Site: brandenburg
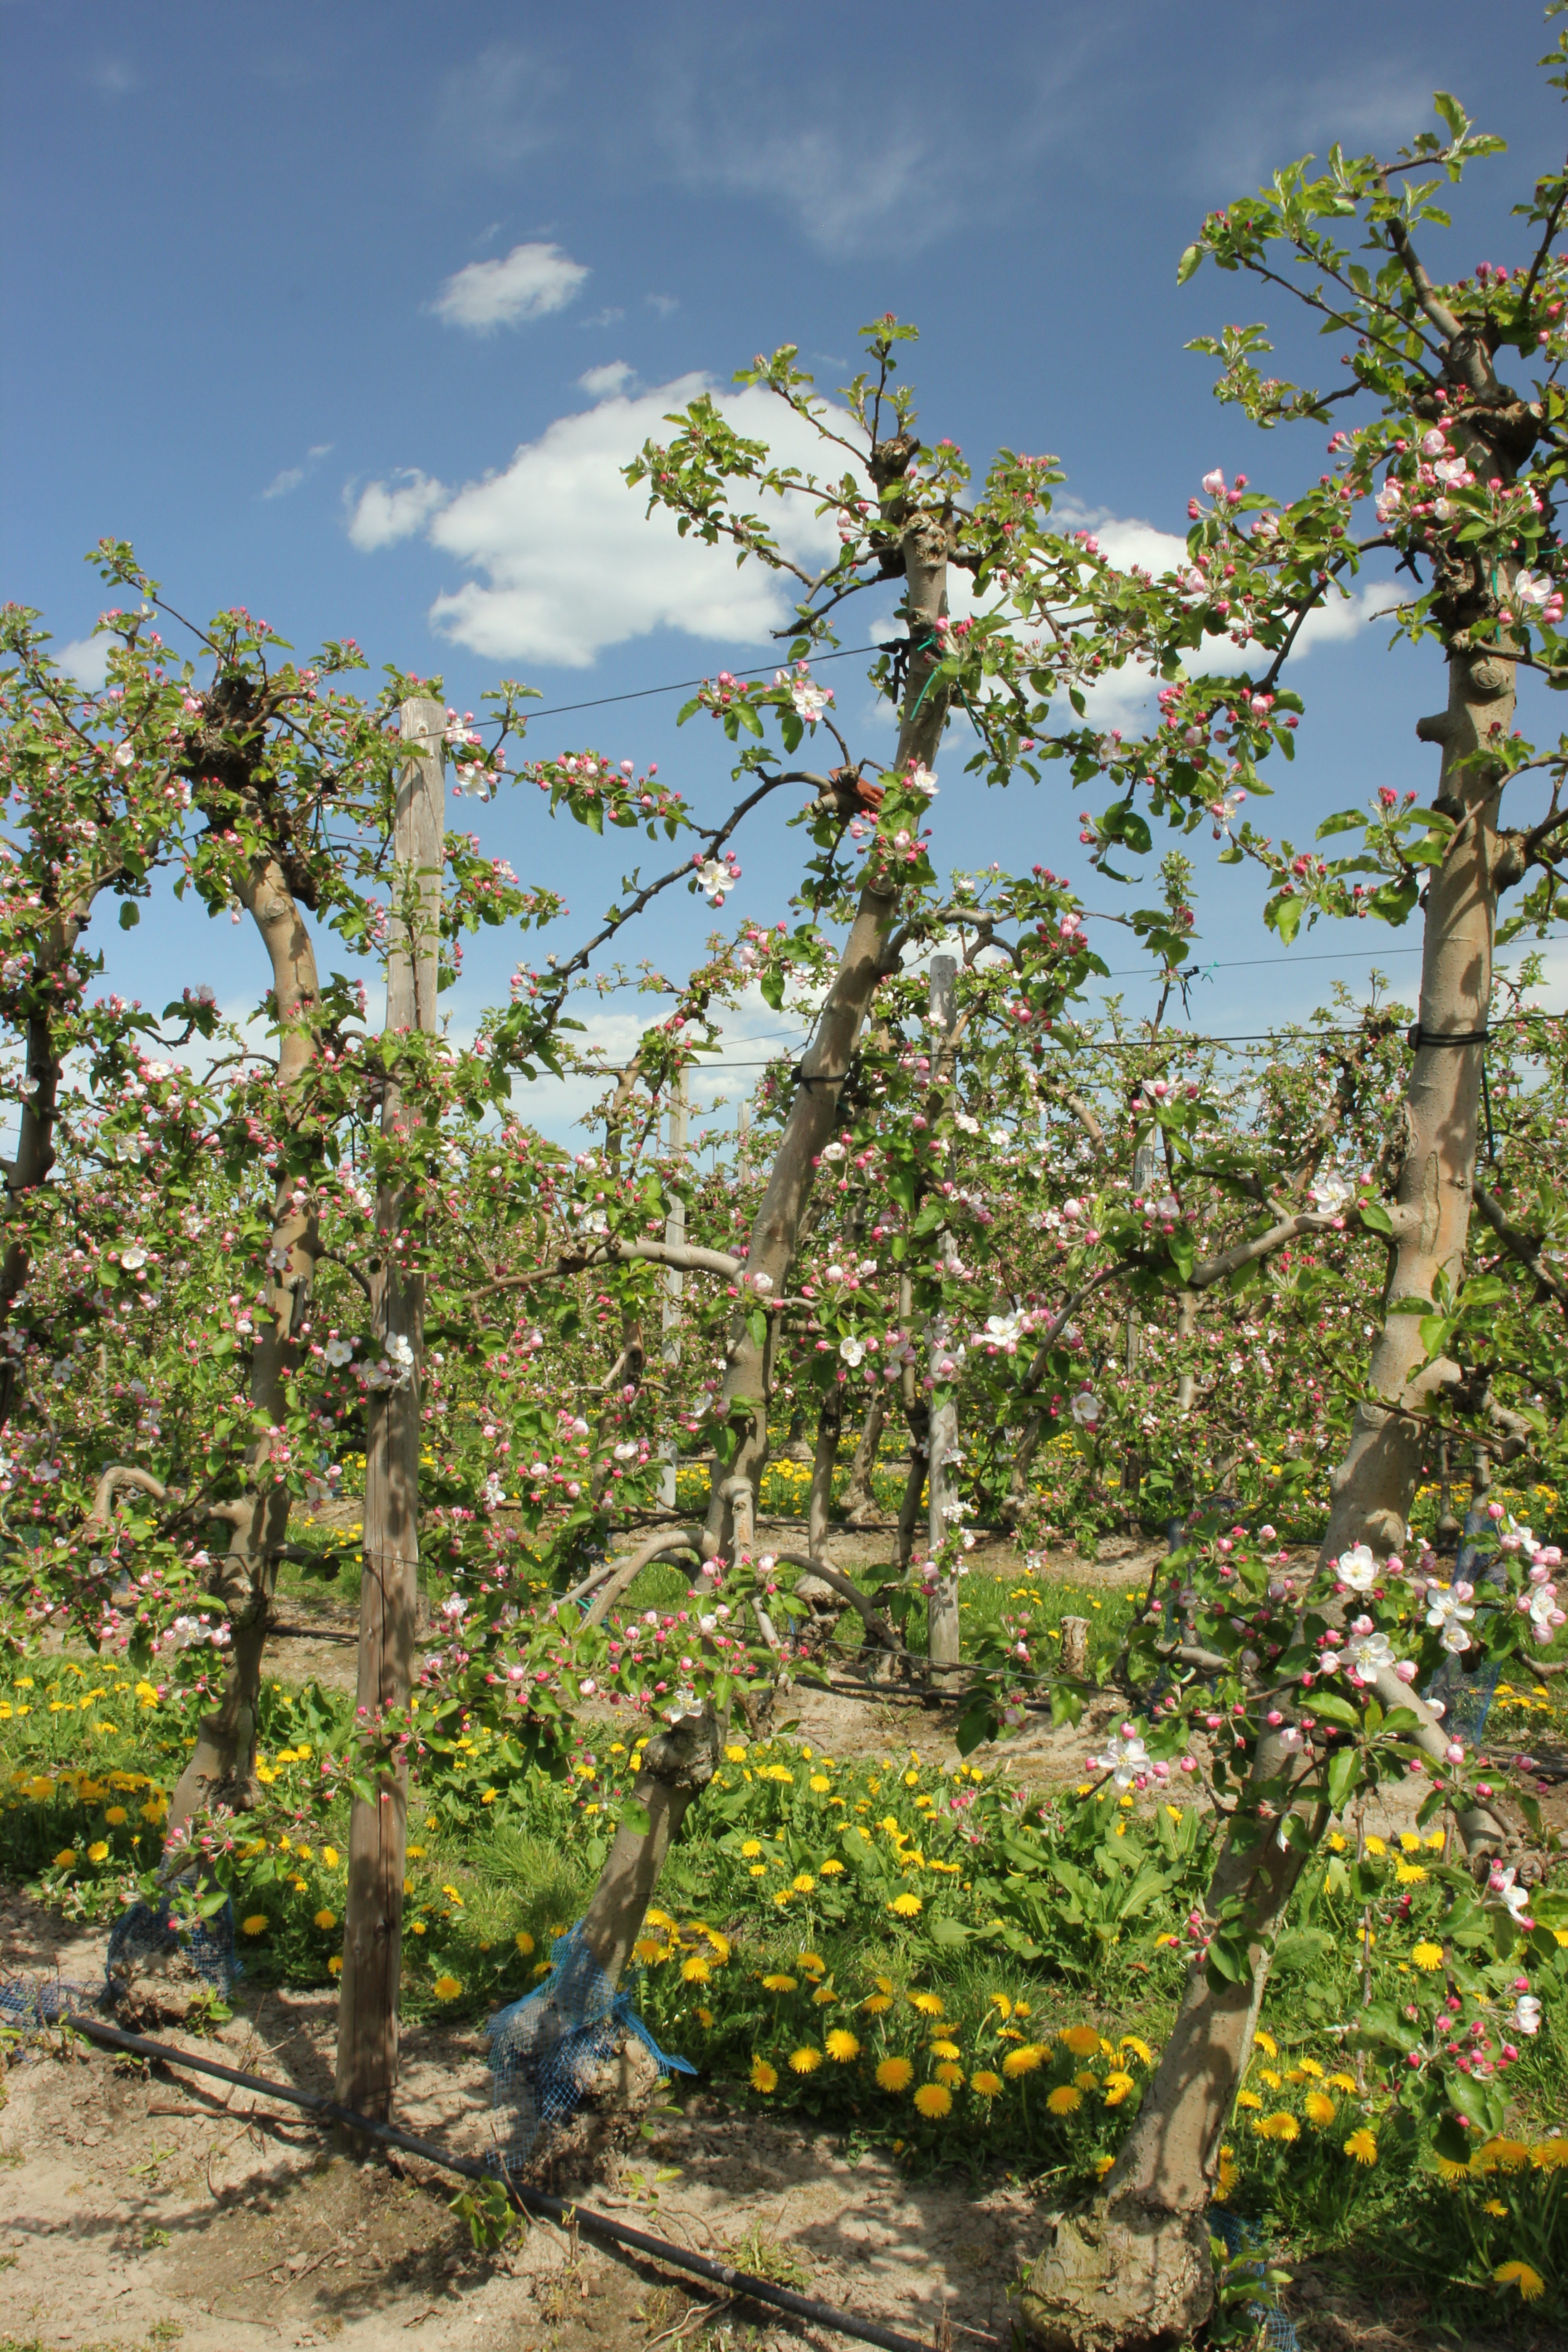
Growth stage (BBCH 57): Inflorescence emergence